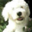
Label: dog